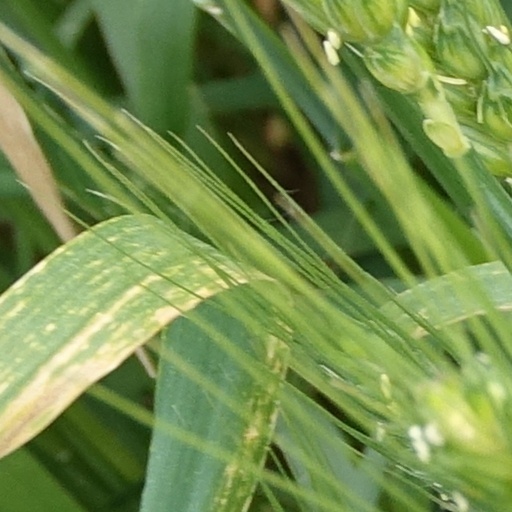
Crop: wheat